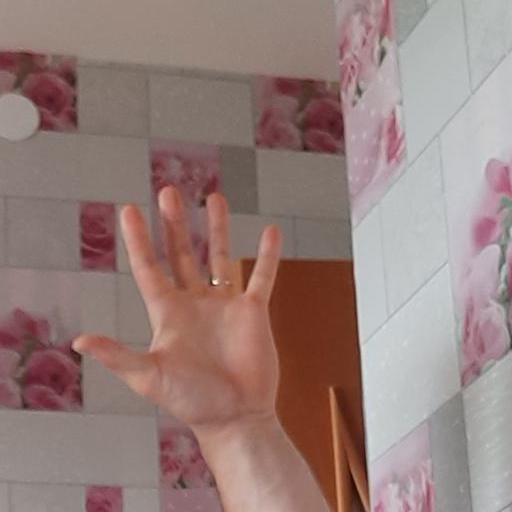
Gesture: palm